Richard Turner (iron-founder)

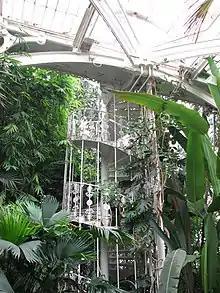
Temperate House, Kew Gardens, London

Turner earliest known curvilinear conservatory from 1833 at Colebrooke, County Fermanagh. In 1834, he set up the Hammersmith ironworks in Ballsbridge. It was from here that he made the lightest iron structures of the time using wrought iron ribs linked with cast iron tubes. One of his key patrons was Ninian Niven, the director of the National Botanic Gardens at Glasnevin. Turner built the east side of the Palm House for the Gardens in 1834, and potentially the miniature version which is attached to Niven's house in Monkstown.